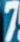
Number: 7